Bibliothèque de Genève

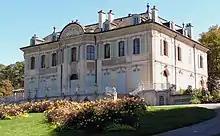
Villa La Grange

The private library of Guillaume Favre (1770-1851) contains about 5,600 works, in over 12,000 volumes, on history, literature and ancient languages, still in their original setting in Parc La Grange. They may be consulted in the main Bastions site of the Bibliothèque de Genève. Tours of the library are held each year in May.